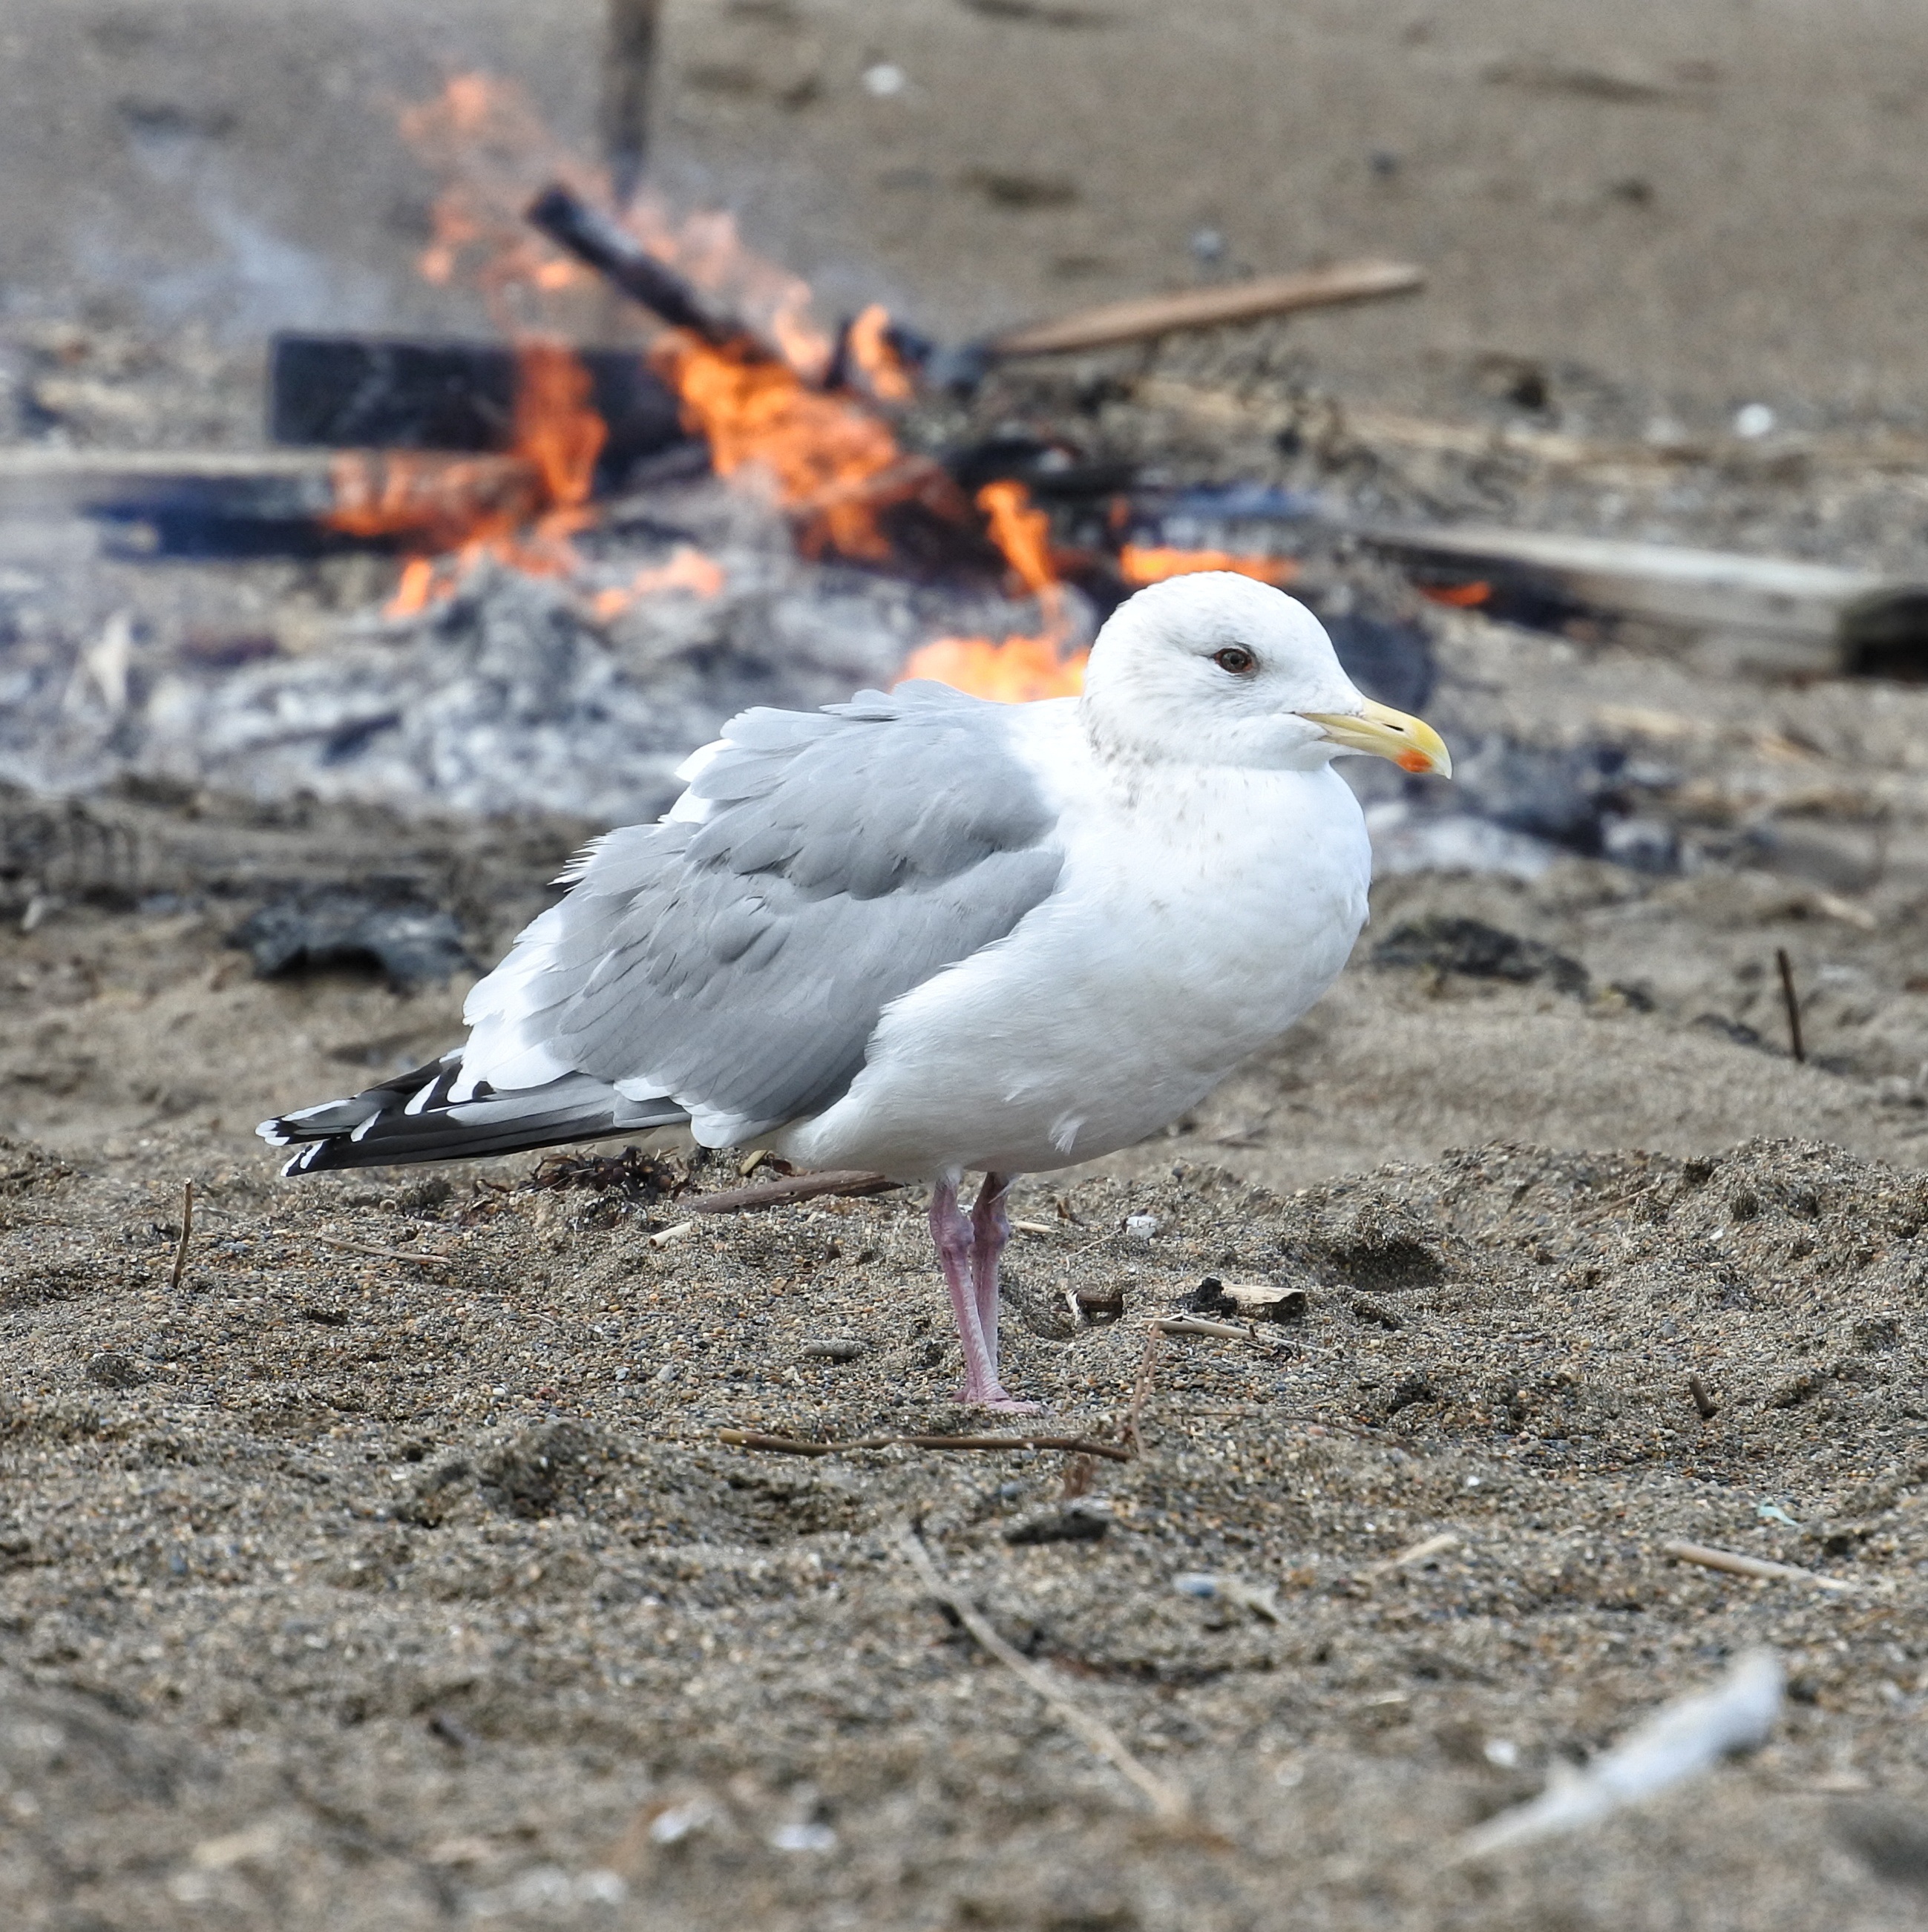
beach, cold, bird, animal, seabird, seagull, wildlife, gull, beak, natural, flame, fire, bonfire, fauna, wild animal, vertebrate, shorebird, sea gull, warm up, charadriiformes, european herring gull, unrestrained